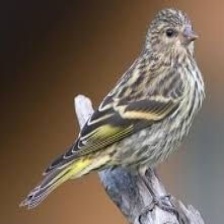
Species: ANDEAN SISKIN
Scientific name: SPINUS SPINESCENS